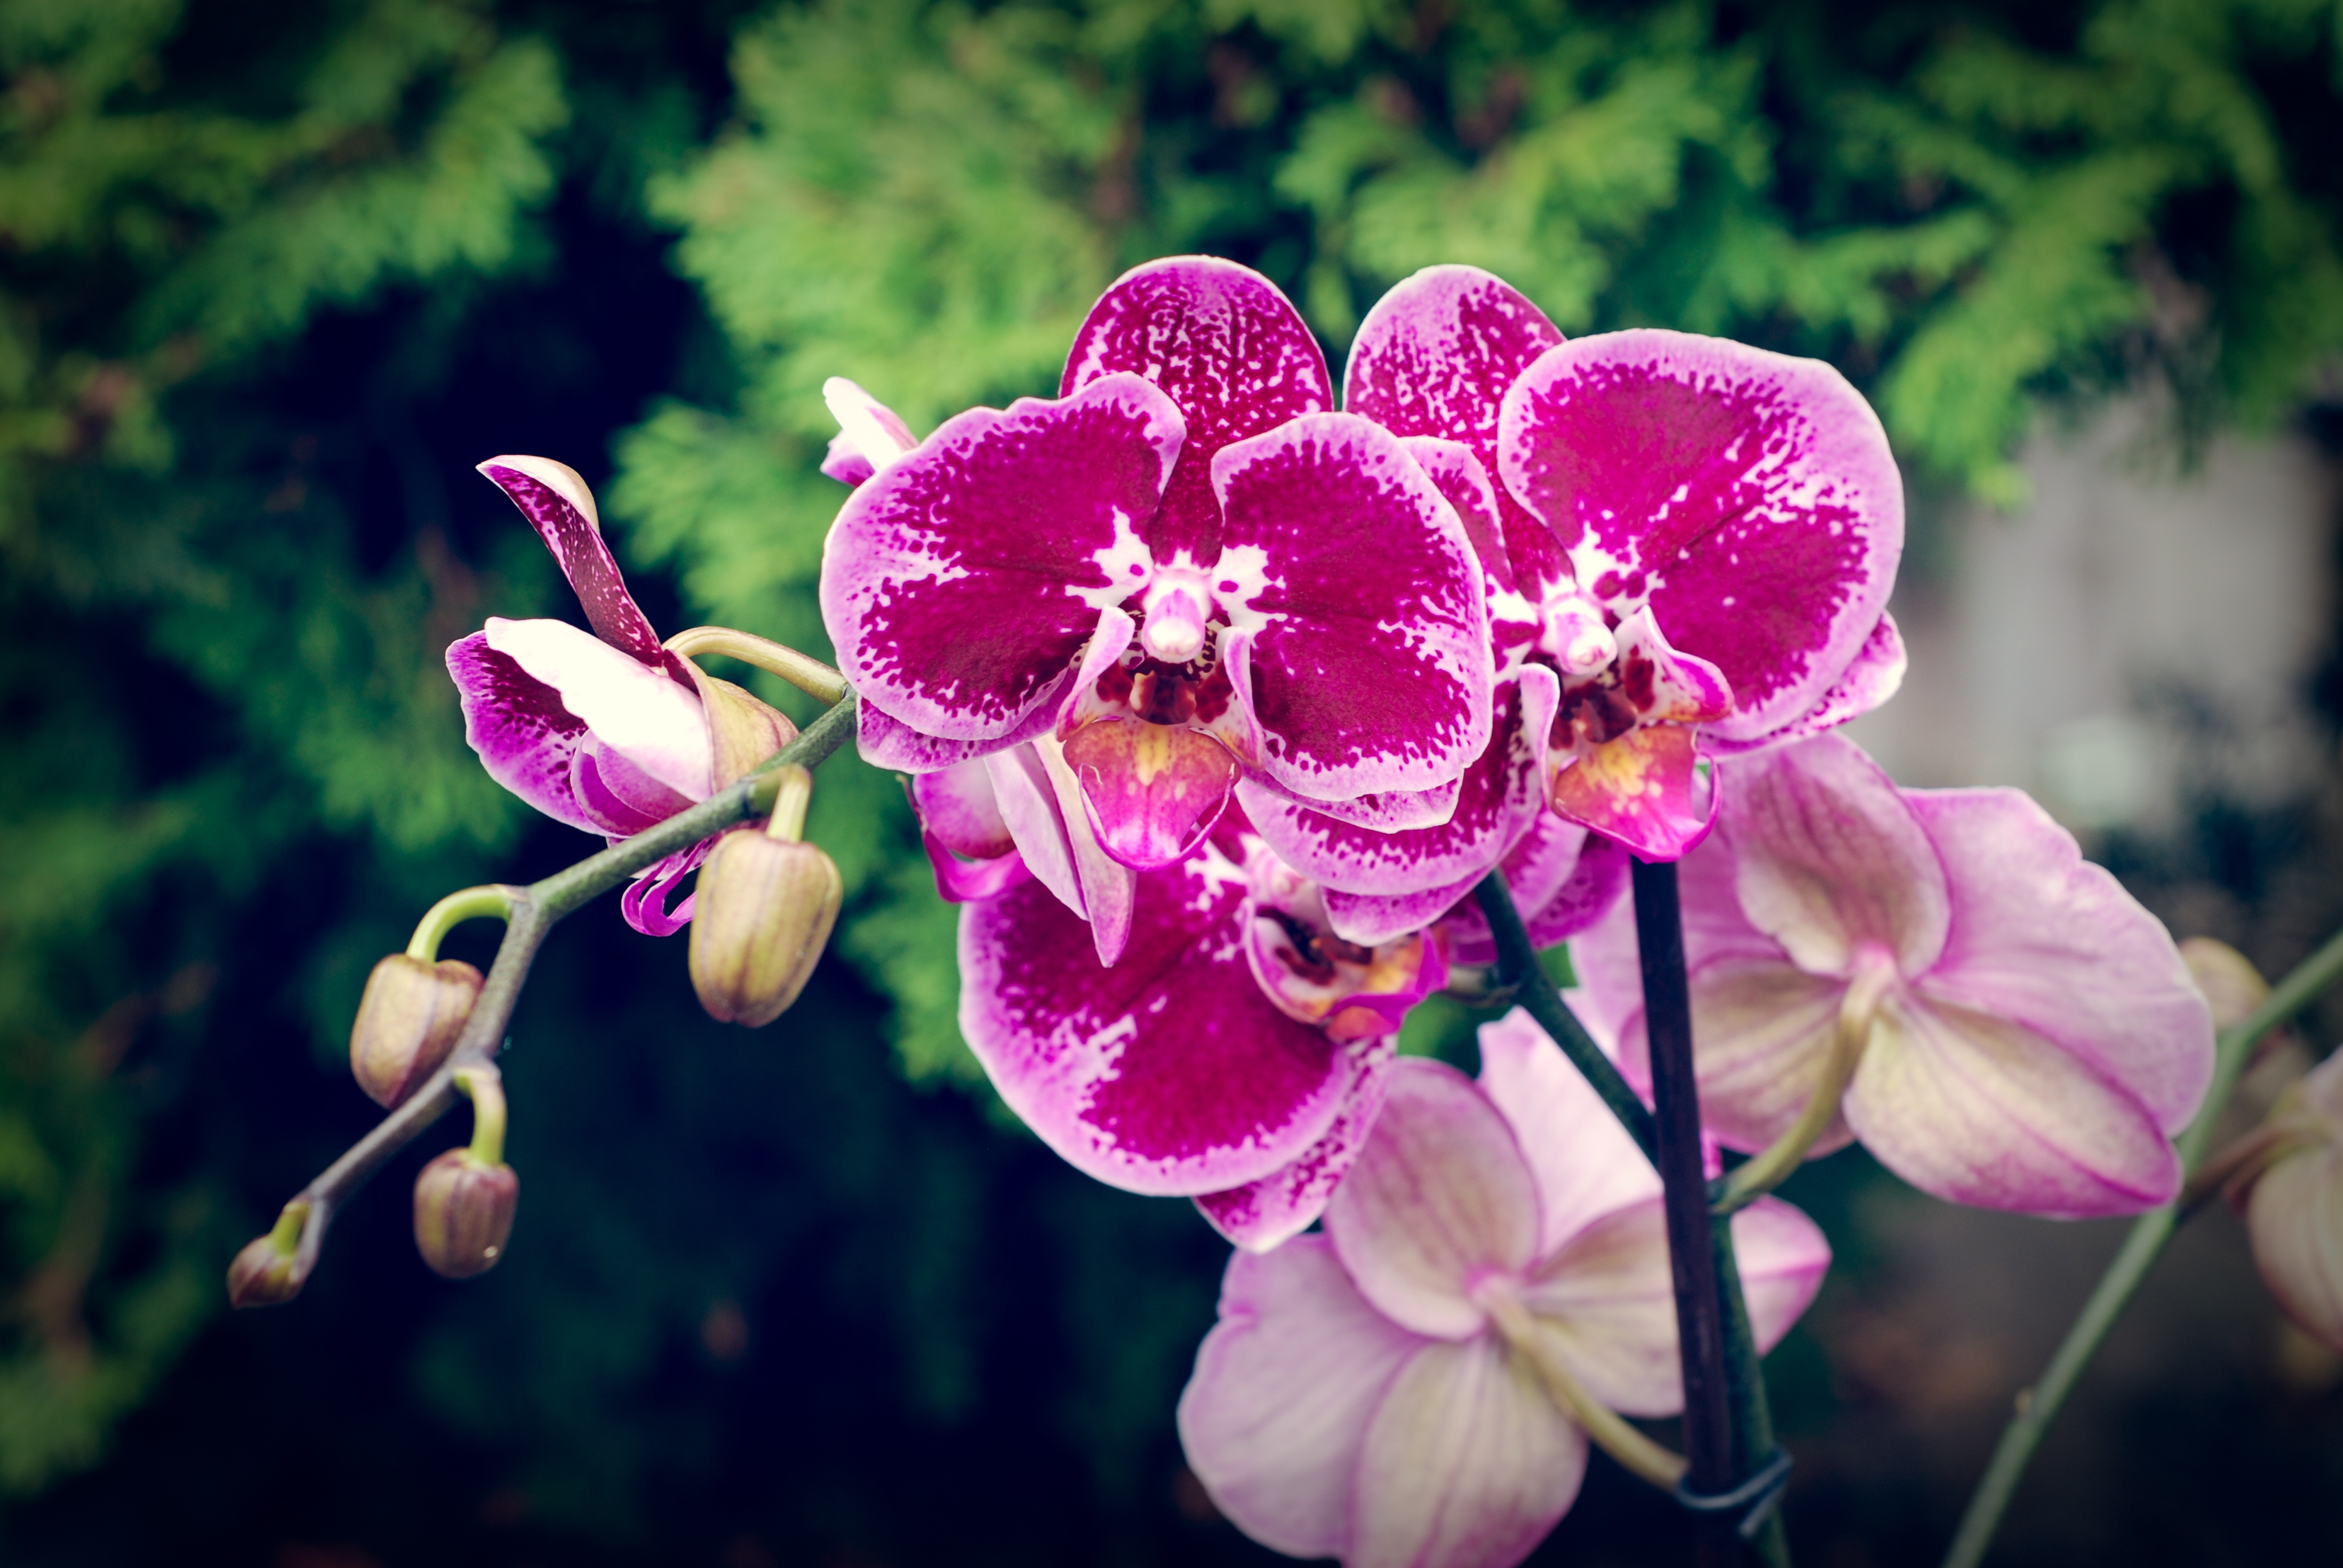
nature, blossom, plant, photography, flower, purple, petal, botany, pink, flora, orchid, wildflower, close up, exotic, macro photography, flowering plant, land plant, moth orchid